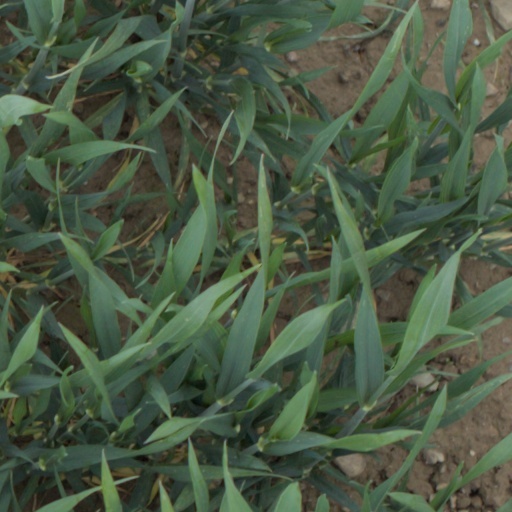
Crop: wheat